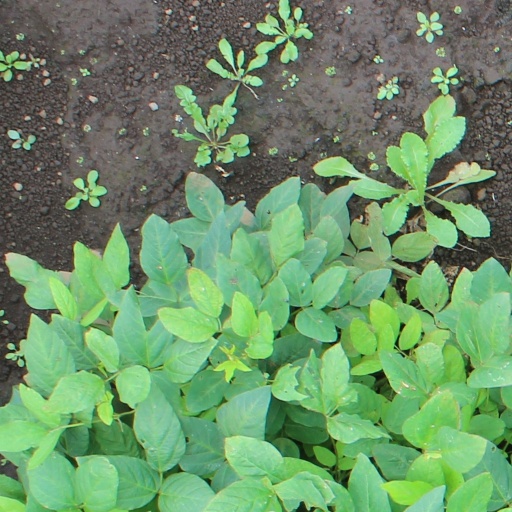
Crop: soybean